Maharashtra

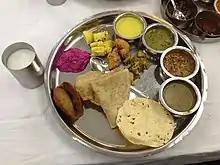
Maharashtrian vegetarian Thali

Health indicators of Maharashtra show that they have attained relatively high growth against a background of high per capita income (PCI). In 2011, the health care system in Maharashtra consisted of 363 rural government hospitals, 23 district hospitals (with 7,561 beds), 4 general hospitals (with 714 beds) mostly under the Maharashtra Ministry of Health and Family Welfare, and 380 private medical establishments; these establishments provide the state with more than 30,000 hospital beds. It is the first state in India to have nine women's hospitals serving 1,365 beds. The state also has a significant number of medical practitioners who hold the Bachelor of Ayurveda, Medicine and Surgery qualifications. These practitioners primarily use the traditional Indian therapy of Ayurveda, nevertheless, modern western medicine is used as well.